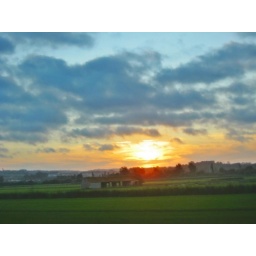
Old barn in paddy field